Miran Mohammad Shah

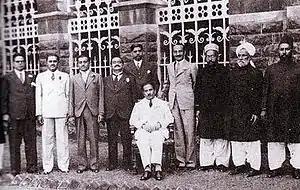
The Sindh Members of the Bombay Legislative Assembly in 1936 before Sindh became an official province. Miran Mohammad Shah stands 4th from the right.

Syed Miran Mohammad Shah [(Sindhi: سيد ميران محمد شاھ), 19 March 1898 - 16 November 1963] was the second speaker of the Sindh Assembly before and after the independence of Pakistan. He was a Sindh member in the Bombay Legislative Assembly before Sindh became a province in 1936. After the accession of Sindh to Pakistan in 1947, he became the first speaker of the Sindh Assembly. He remained speaker of Sindh Legislative Assembly and Minister for the Government of Sindh. Miran Mohammad Shah also served as the first ambassador of Pakistan to Spain after the independence of Pakistan.